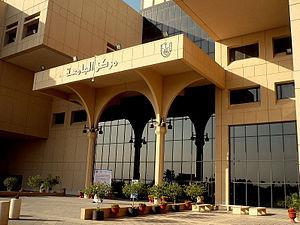
L'université du Roi-Saoud est la première université en Arabie saoudite. Elle est située dans la banlieue nord-ouest de Riyad, la capitale du royaume. Désignée sous le nom d'Université de Riyad jusqu'en 1982, elle est ensuite rebaptisée du nom de son fondateur. Établissement doté d’un campus réservé aux femmes, le corps étudiant de l’Université du Roi-Saoud compte environ 80.000 étudiants.